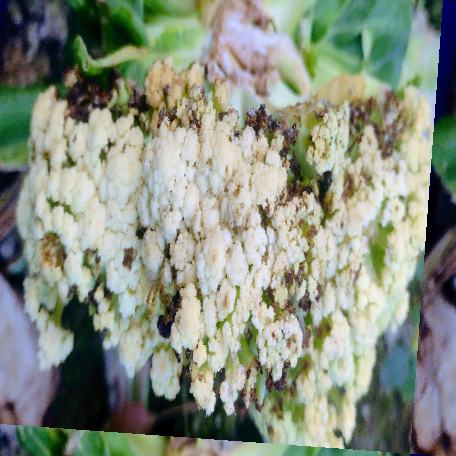
Label: Bacterial spot rot